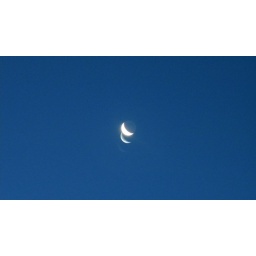
I think the moon saluted me with this playful illusion in the kitchen window this morning.